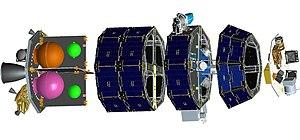
Lunar Atmosphere and Dust Environment Explorer est une mission spatiale de la NASA dont l'objectif principal est l'étude de l'atmosphère ténue et de la poussière de la Lune en suspension. Pour remplir cette mission, l'agence américaine place la sonde spatiale en orbite autour du satellite de la Terre à une altitude très basse pour une mission de 100 jours afin que ses instruments puissent déterminer la composition de l'atmosphère de la Lune et les caractéristiques de la poussière lunaire en suspension à proximité de notre satellite. LADEE est une sonde spatiale de petite taille et à coût réduit qui emporte trois instruments scientifiques comprenant un analyseur de poussière, un spectromètre de masse et un spectromètre fonctionnant en ultraviolet et en lumière visible. La sonde emporte également un système expérimental de communications par laser qui doit contribuer à valider l'utilisation de cette technique dans le cadre des missions interplanétaires. LADEE est lancé par un lanceur Minotaur V depuis le site de Wallops Island le 7 septembre 2013. Il s'agit du premier tir de ce lanceur léger dans cette configuration qui comporte un étage supplémentaire.